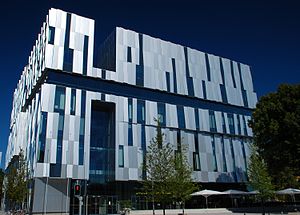
Henning Larsen Architects / Udvalgte Projekter / Færdiggjorte
Uppsala Koncert- og Kongreshus.
Henning Larsen Architects er en videreførelse af den tegnestue, som Henning Larsen grundlagde i 1959, da han stoppede samarbejdet med Max Brüel, Jørgen Selchau og Gehrdt Bornebusch. I dag er firmaet en international aktør med projekter i ca. 20 lande. Virksomheden har omtrent 300 medarbejdere og omsætter for godt 270 millioner kroner om året. Henning Larsen Architects har kontorer i København, Riyadh, München, Hong Kong, Færøerne og Oslo.